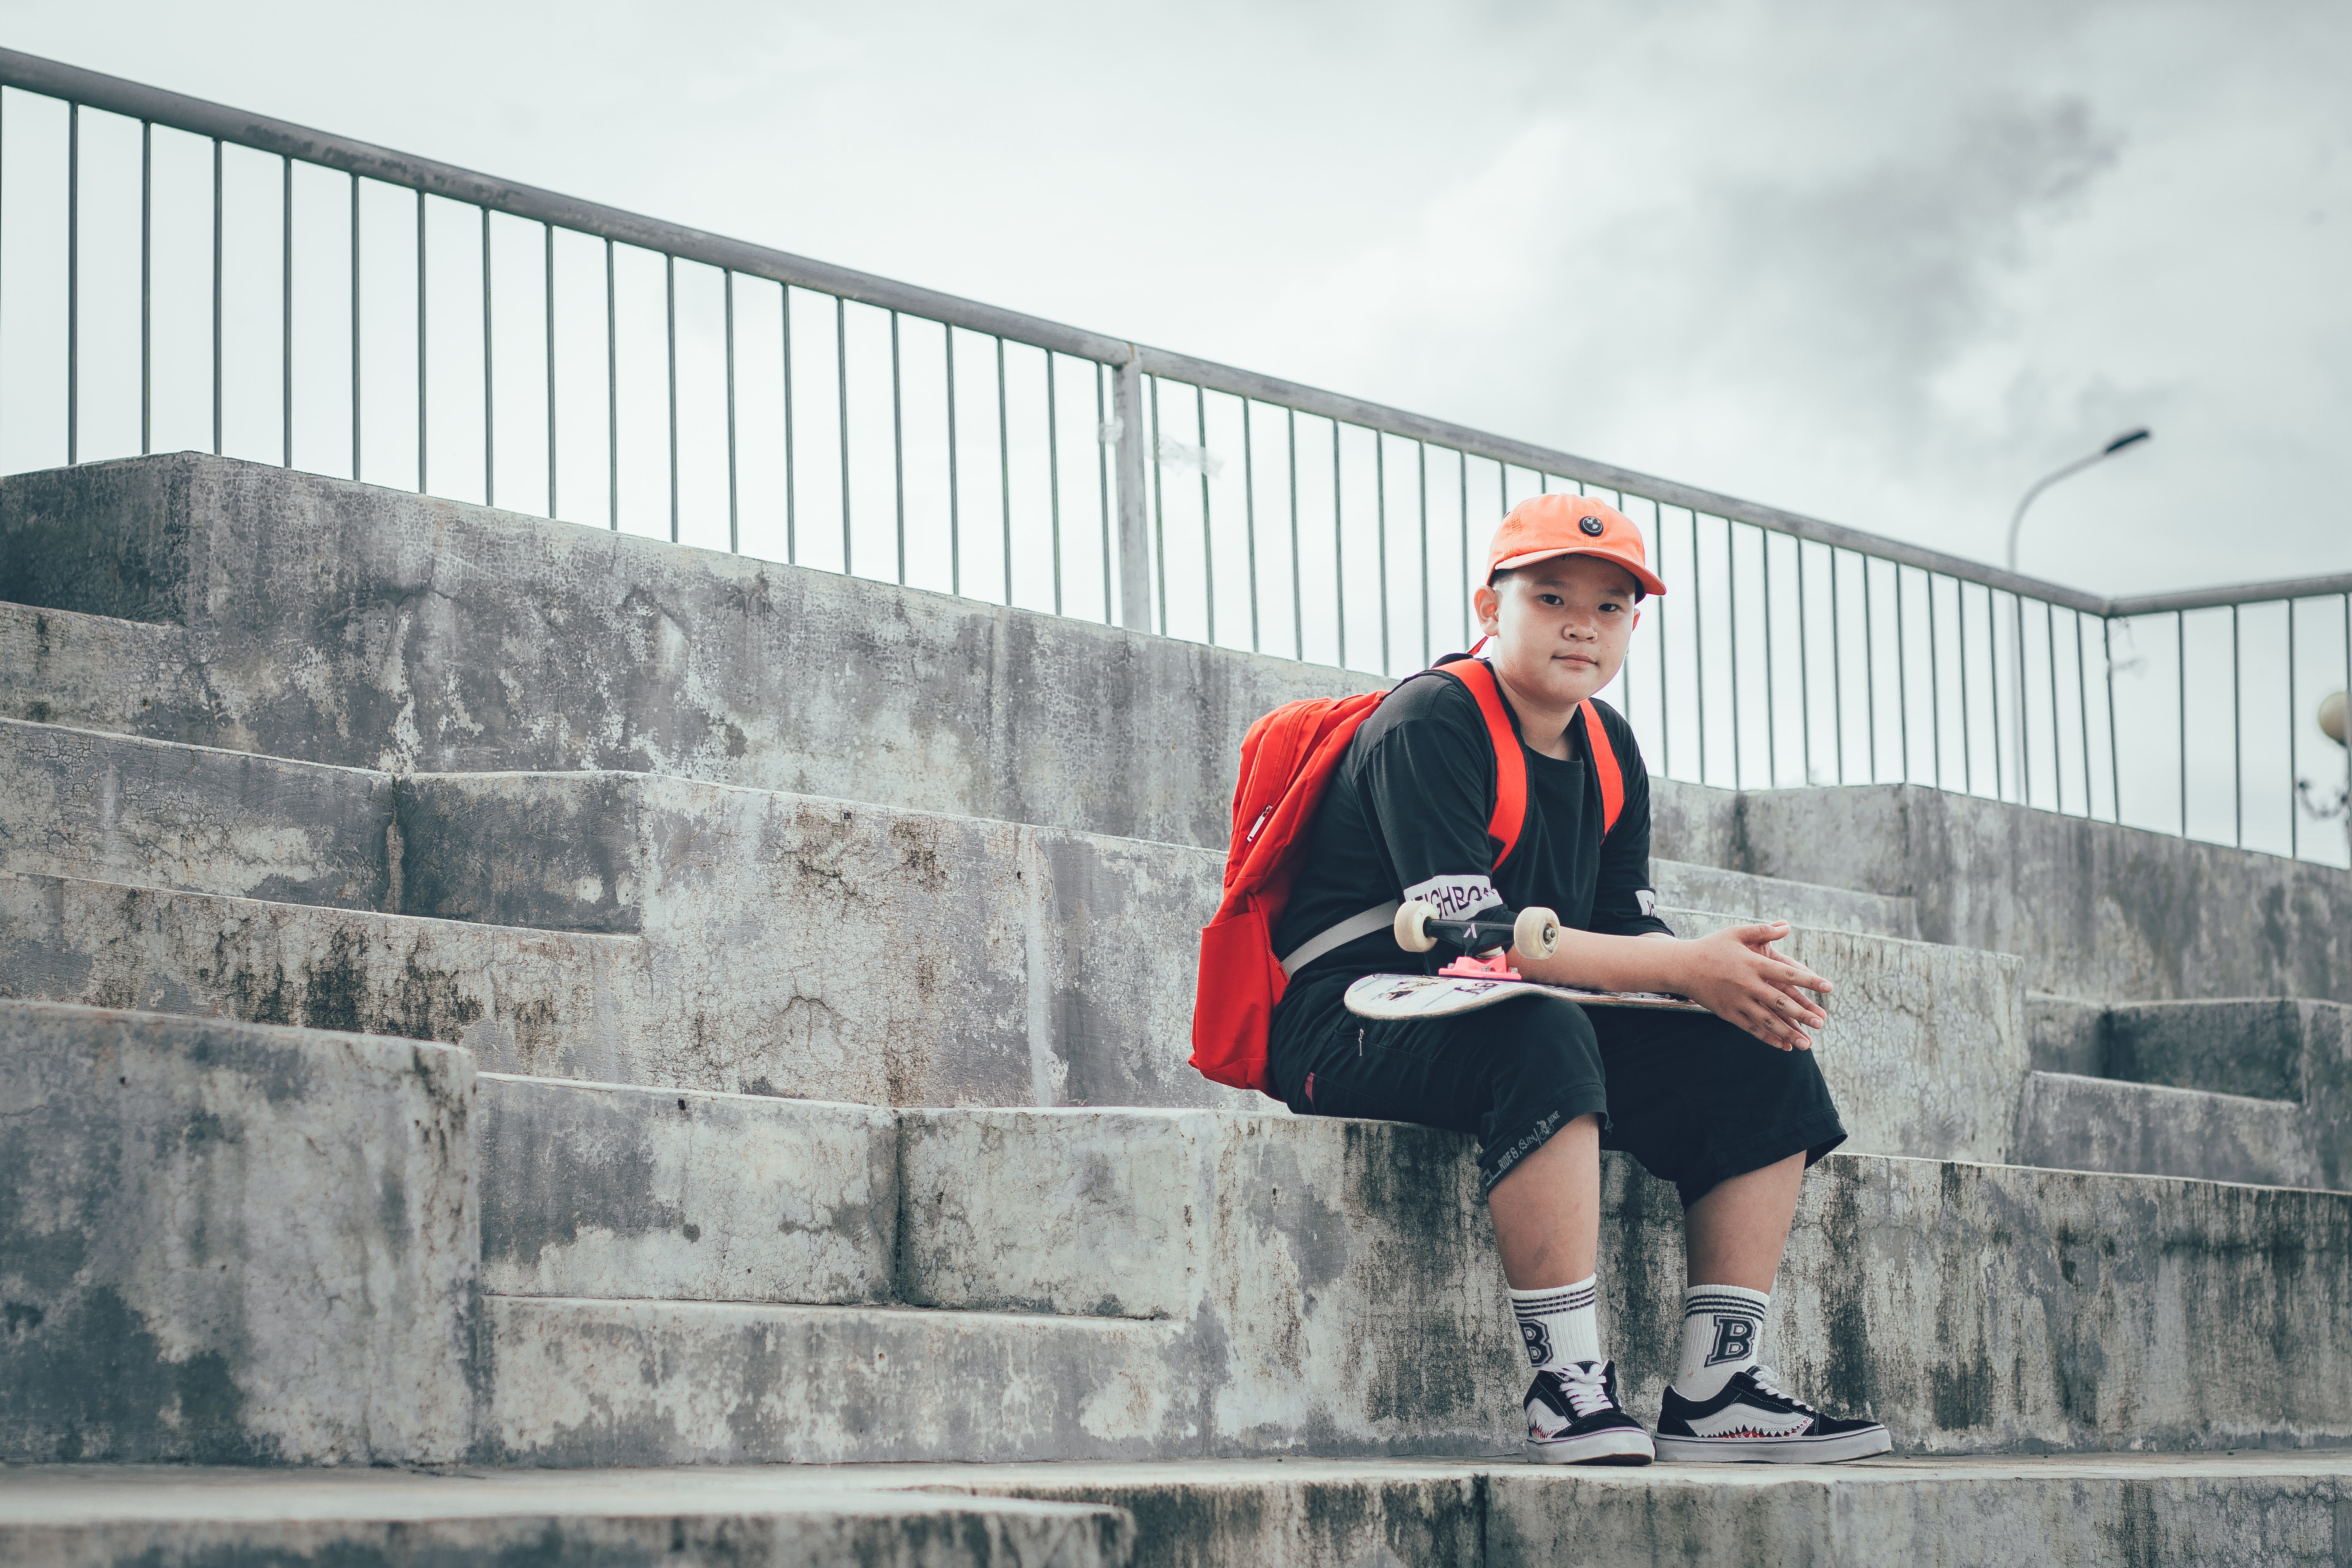
red, wall, street fashion, fashion, footwear, uniform, photography, outerwear, jacket, shoe, vacation, tourism, style